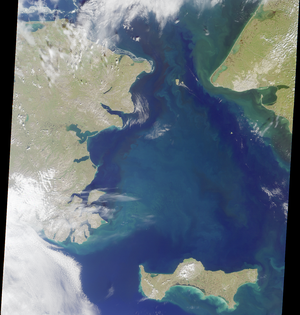
photo satellite du détroit
Le détroit de Béring, ou détroit de Behring, sépare d'environ 83 km la Sibérie orientale de l'Alaska et relie la mer de Béring, dont il est une partie, à la mer des Tchouktches.